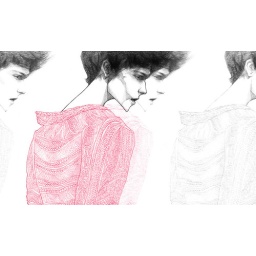
boy in pink